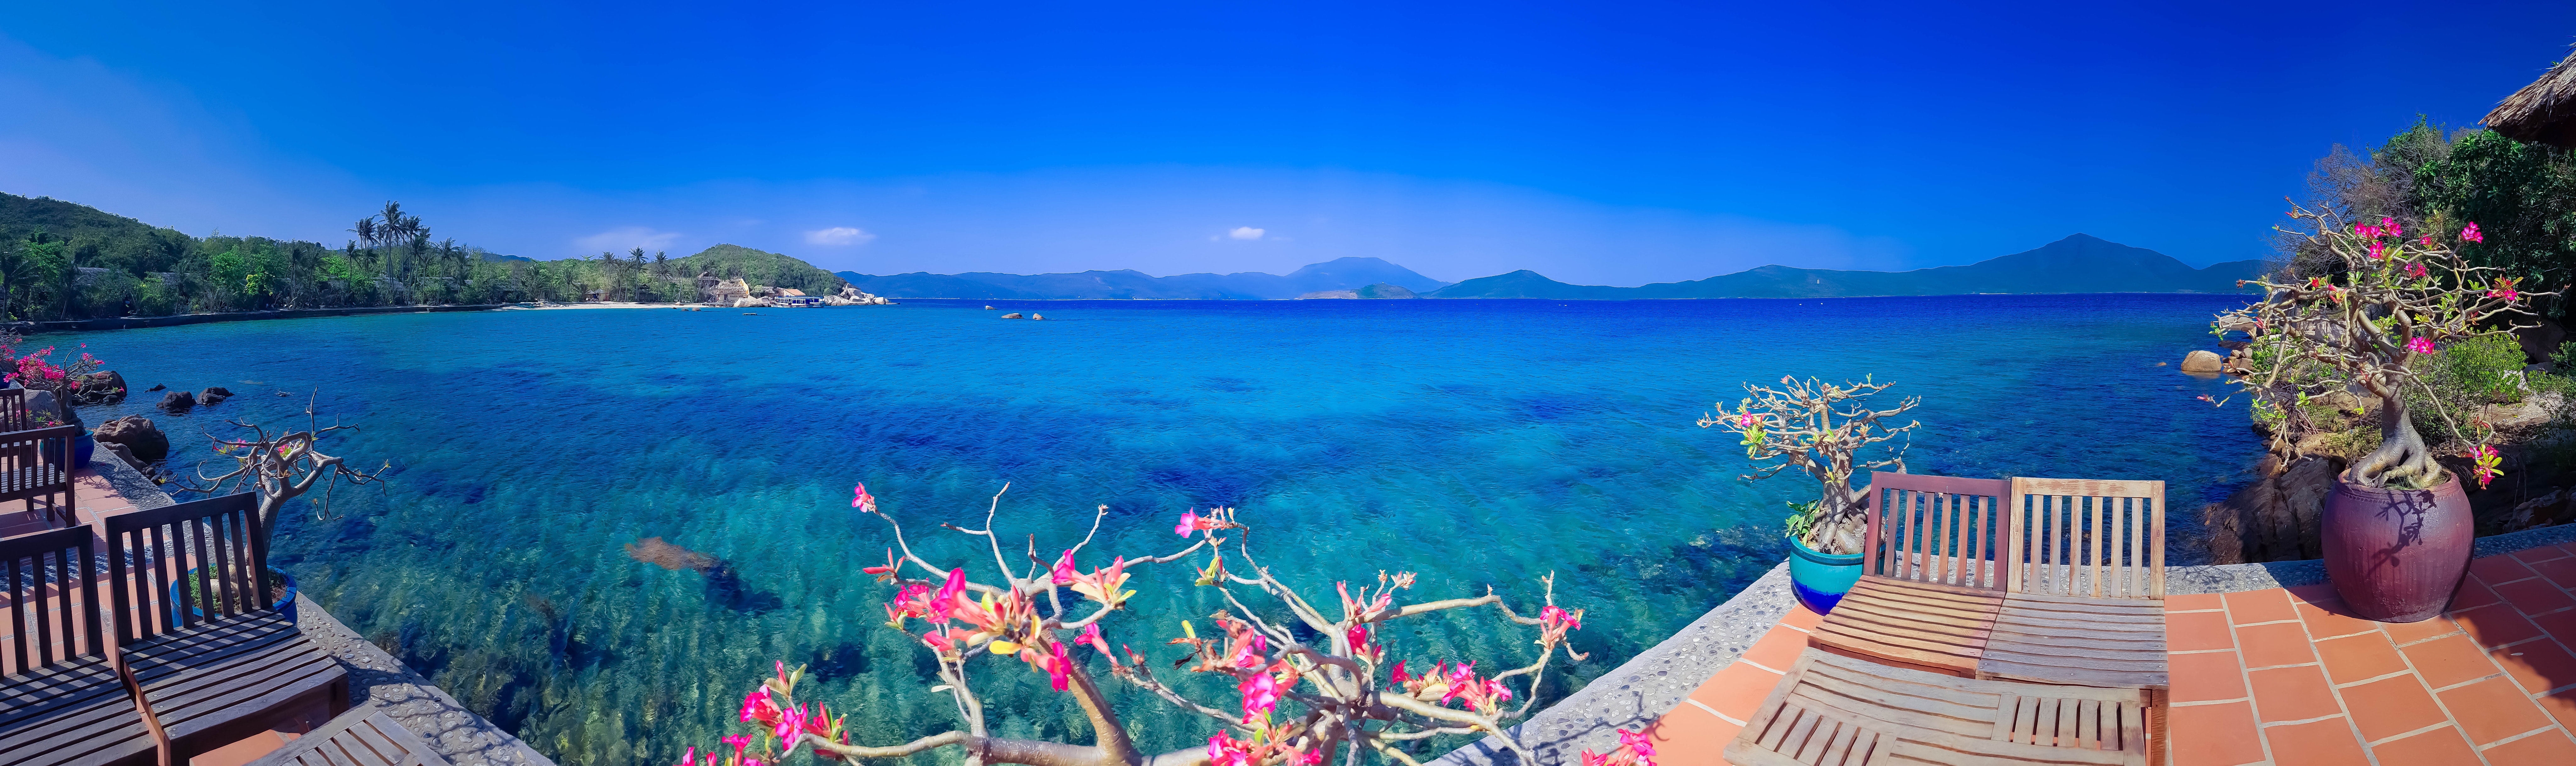
nature, sea, natural landscape, ocean, sky, vacation, tourism, coast, coastal and oceanic landforms, azure, shore, bay, summer, caribbean, tropics, landscape, photography, lagoon, plant, horizon, promontory, travel, flower, island, beach, resort, wildflower, cove, perennial plant